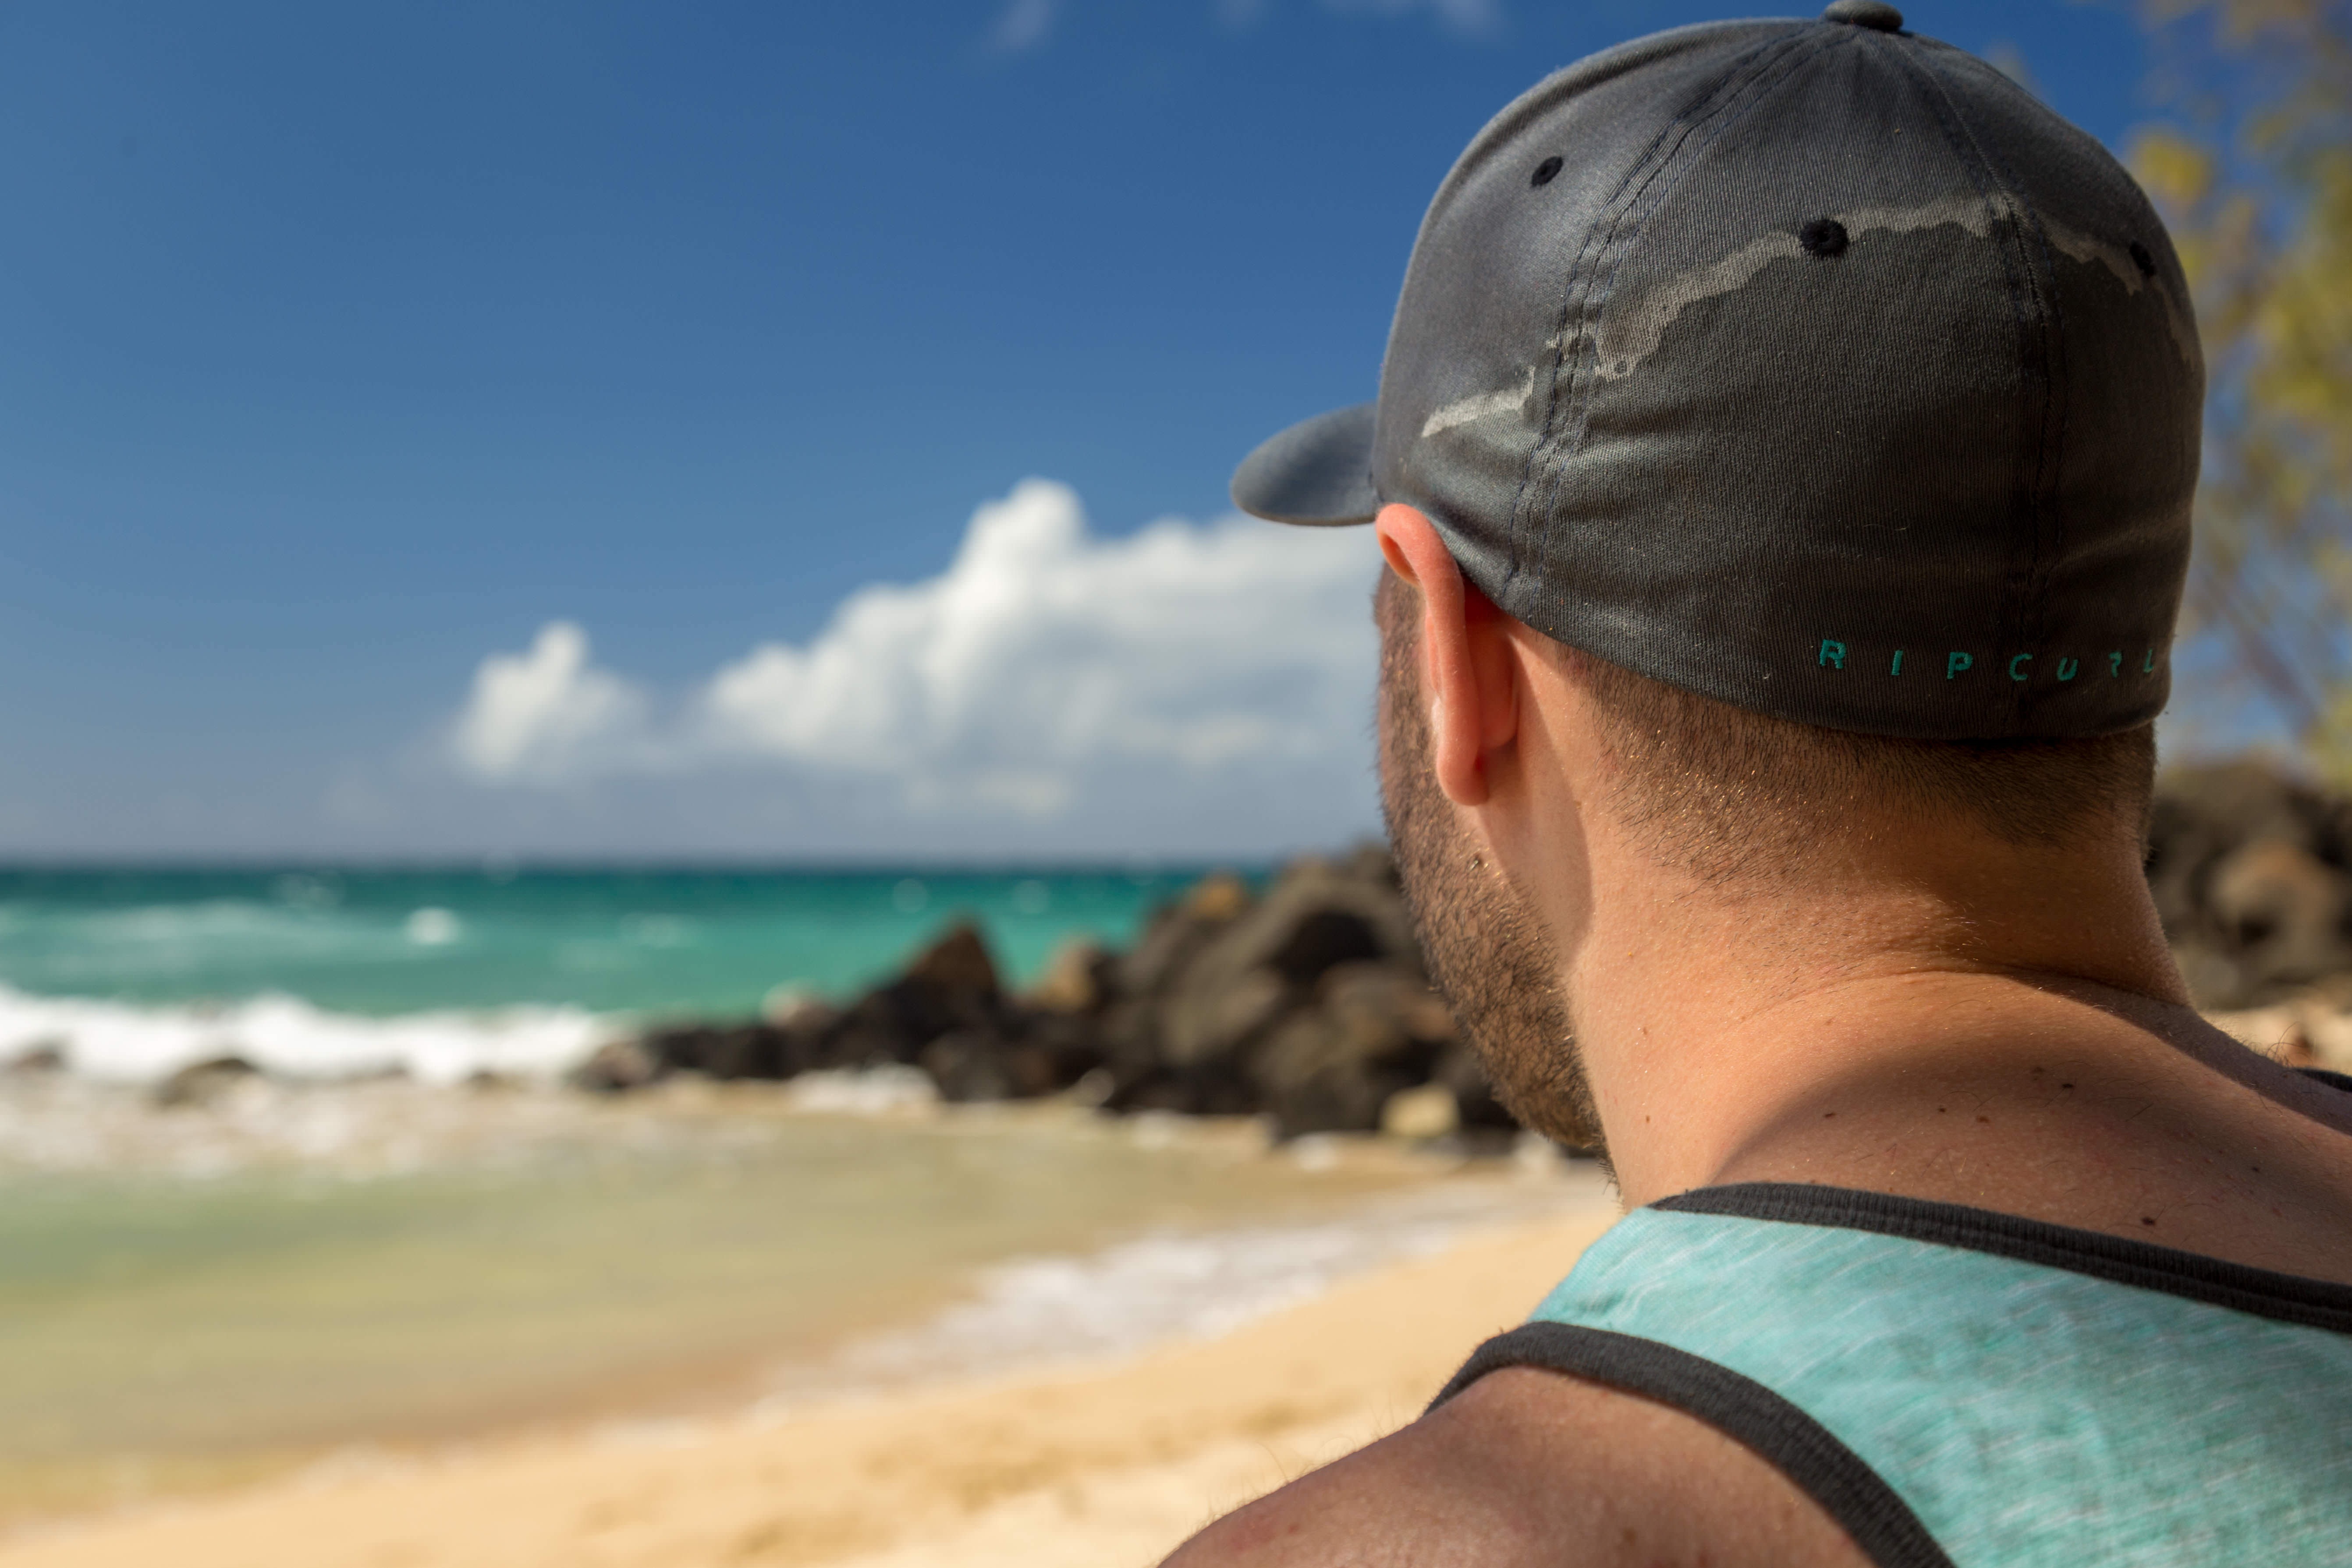
man, beach, landscape, sea, water, sand, ocean, blur, sky, sun, wave, summer, vacation, travel, recreation, blue, clothing, leisure, seashore, swimming, body of water, close up, rocks, outdoors, waves, clouds, relaxation, cap, beauty, sun tanning